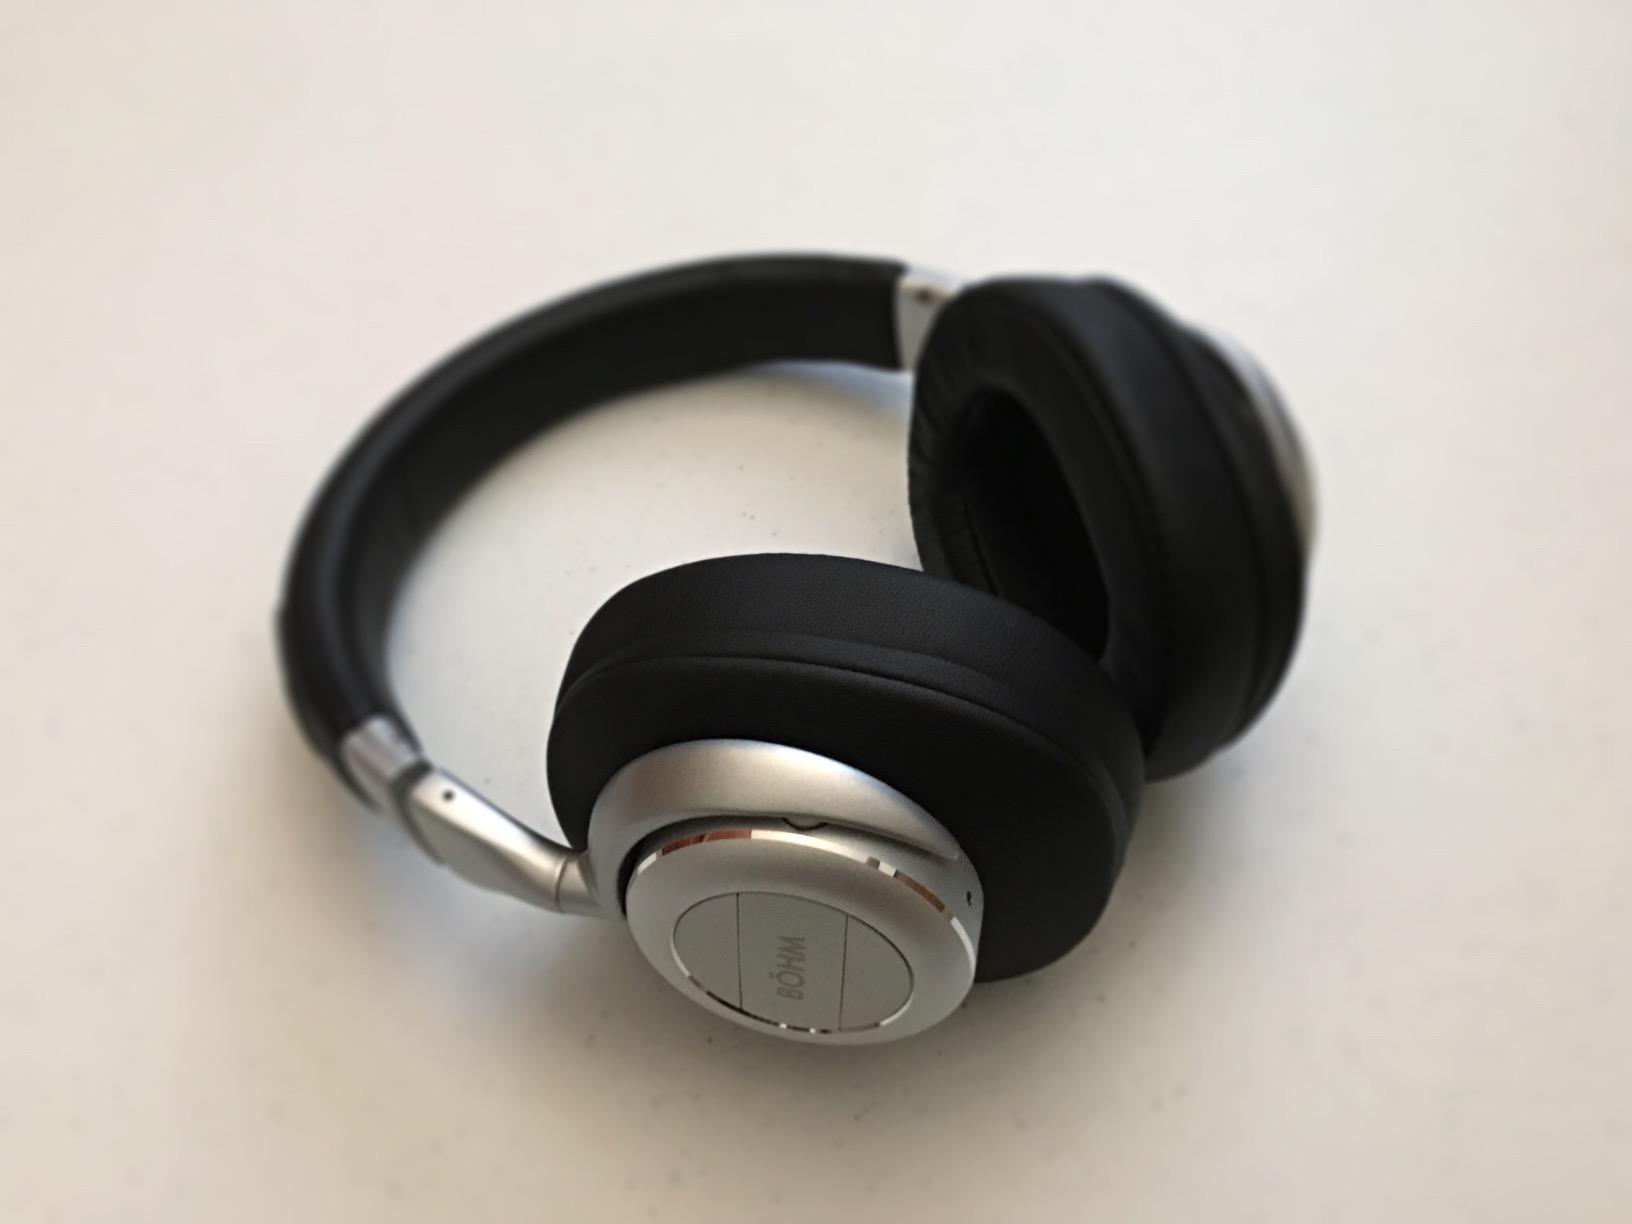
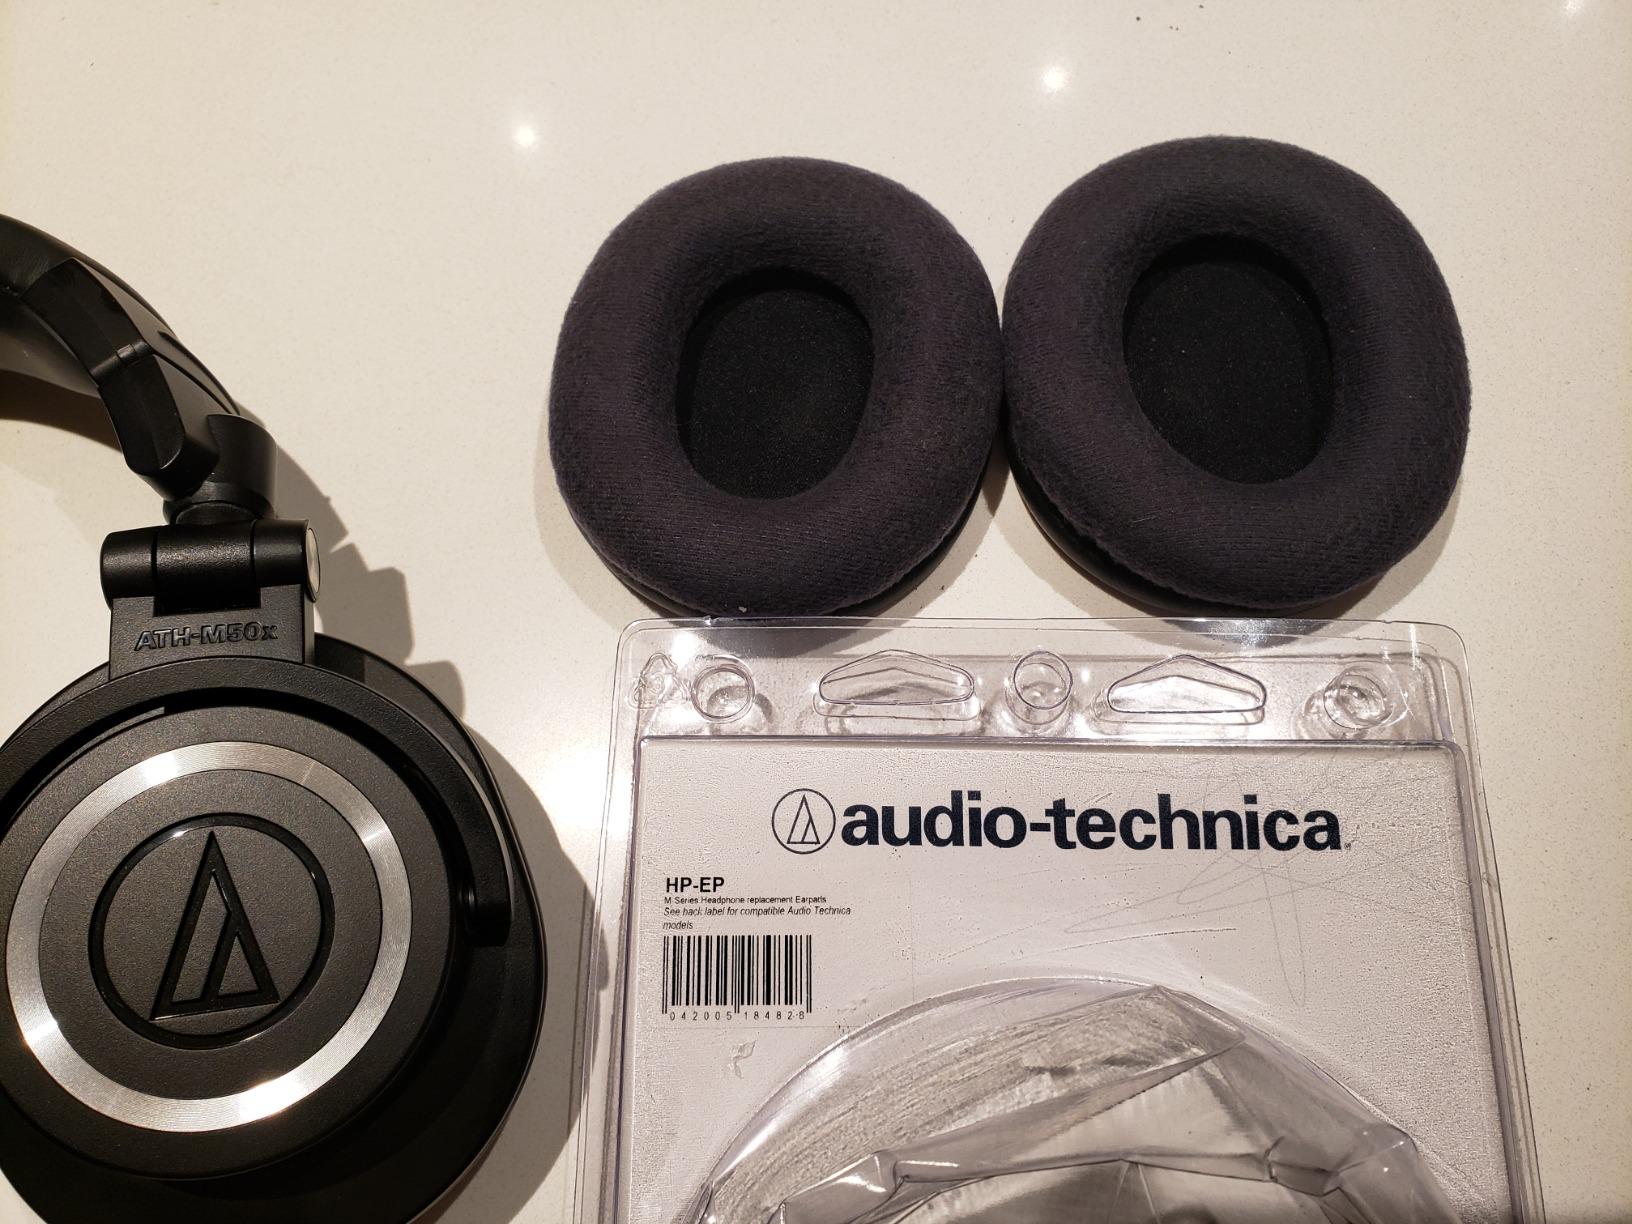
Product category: headphones
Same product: no